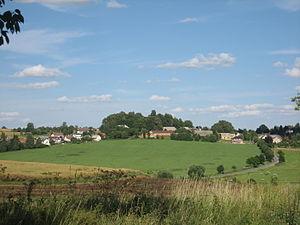
Větrný Jeníkov est un bourg du district de Jihlava, dans la région de Vysočina, en Tchéquie. Sa population s'élevait à 627 habitants en 2018.